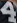
Number: 4